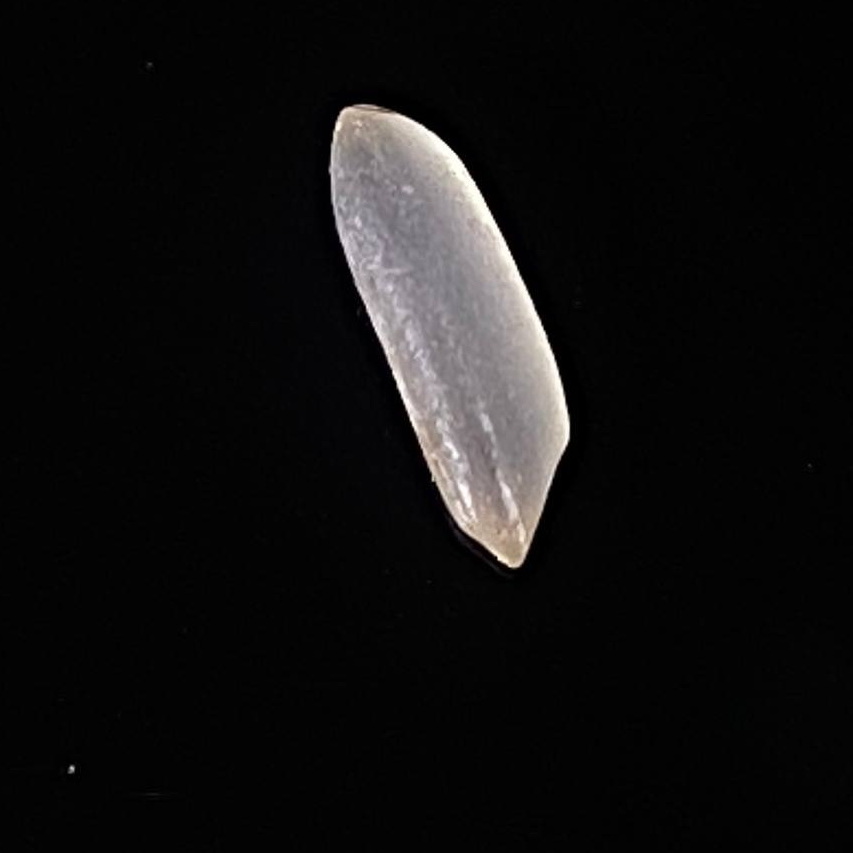
Rice variety: Jirashail